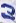
Number: 3